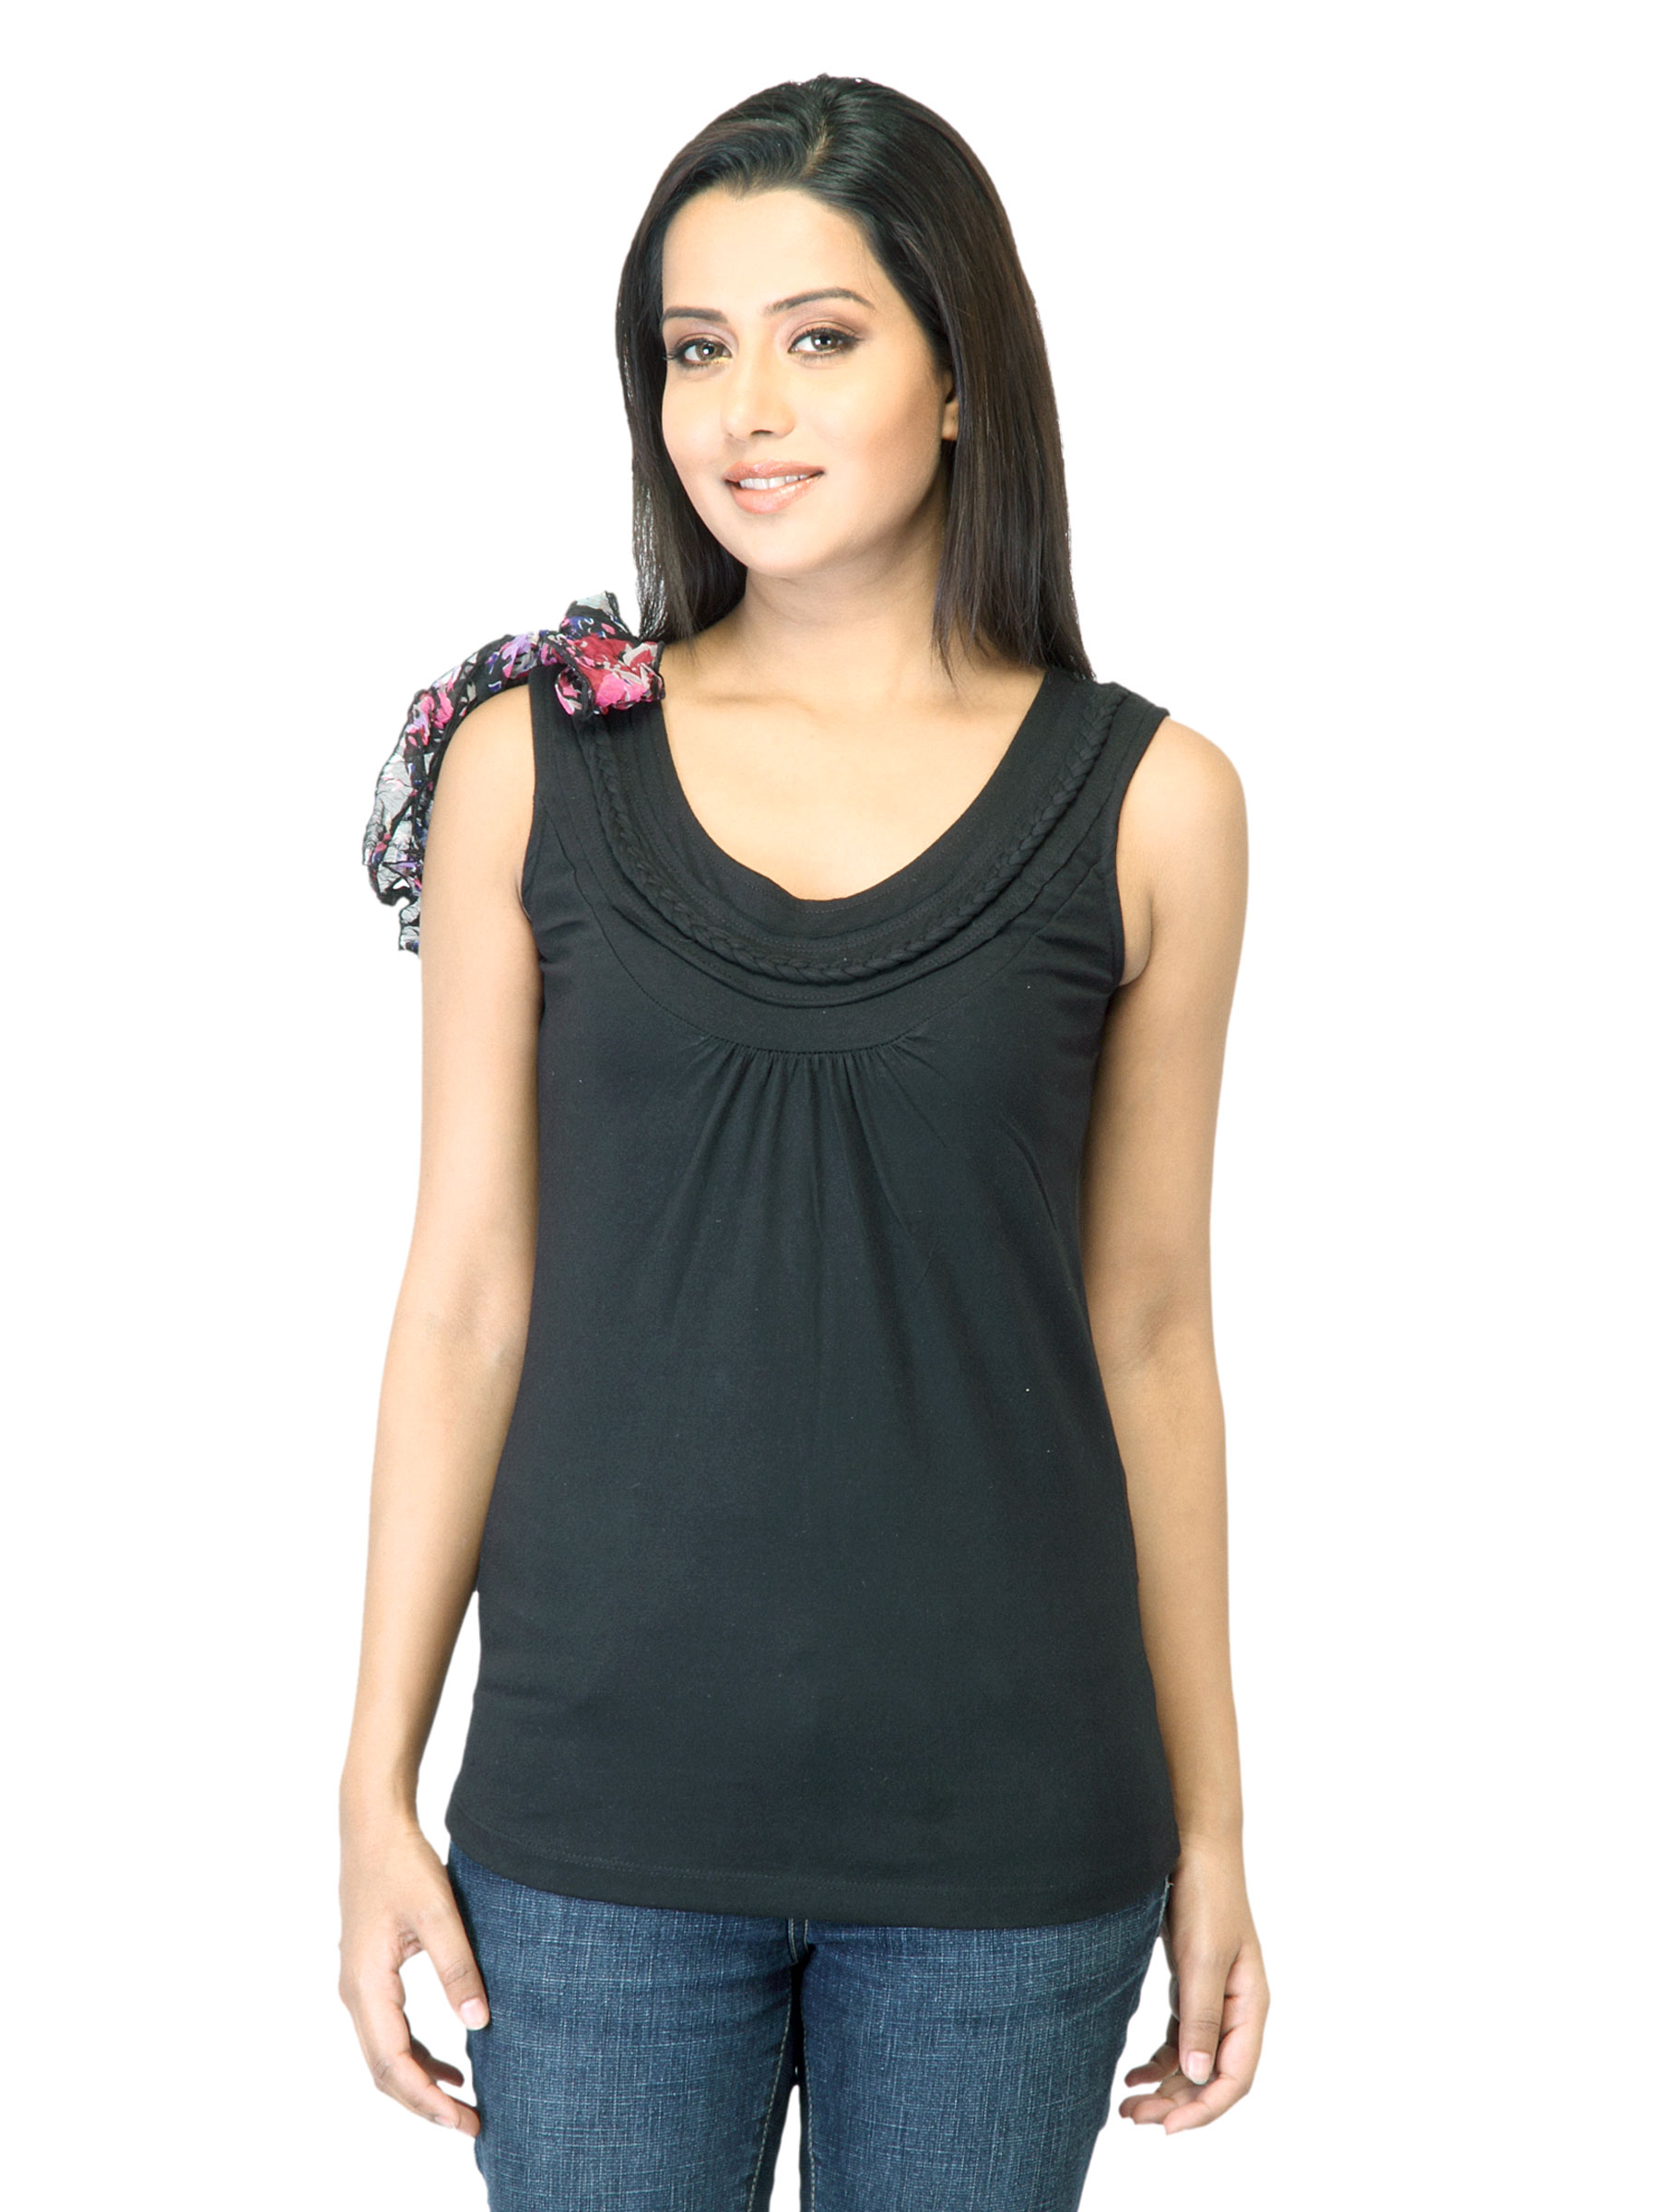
Jealous 21 Women Black Top
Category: Apparel / Topwear / Tops
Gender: Women
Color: Black
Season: Summer 2012
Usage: Casual